Italian fascism

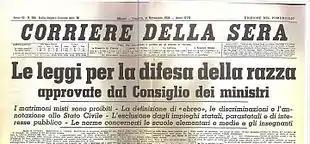
Front page of the Italian newspaper on 11 November 1938: ""Le leggi per la difesa della razza approvate dal Consiglio dei ministri"". On the same day, the Racial Laws entered into force under the Italian Fascist regime, enacting the racial discrimination and persecution of Italian Jews.

Until Benito Mussolini's alliance with Adolf Hitler, he had always denied any antisemitism within the National Fascist Party (PNF). In the early 1920s, Mussolini wrote an article which stated that Fascism would never elevate a "Jewish Question" and that "Italy knows no antisemitism and we believe that it will never know it" and then elaborated "let us hope that Italian Jews will continue to be sensible enough so as not to give rise to antisemitism in the only country where it has never existed". In 1932 during a conversation with Emil Ludwig, Mussolini described antisemitism as a "German vice" and stated: "There was 'no Jewish Question' in Italy and could not be one in a country with a healthy system of government". On several occasions, Mussolini spoke positively about Jews and the Zionist movement. Mussolini had initially rejected Nazi racism, especially the idea of a master race, as "arrant nonsense, stupid and idiotic". During the holocaust, Fascist Italy, as well as the occupation zones in Greece, France and Yugoslavia remained comparatively safe areas for both local Jews and refugees from other countries, until the Italian surrender on 8th September 1943.